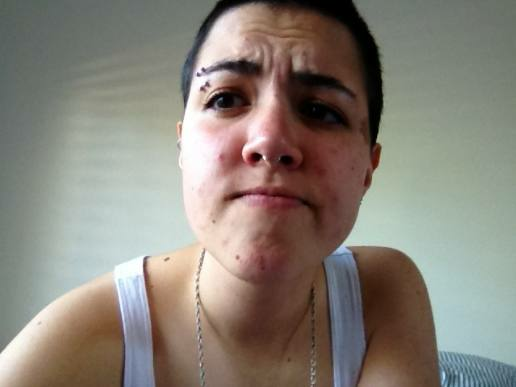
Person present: Yes